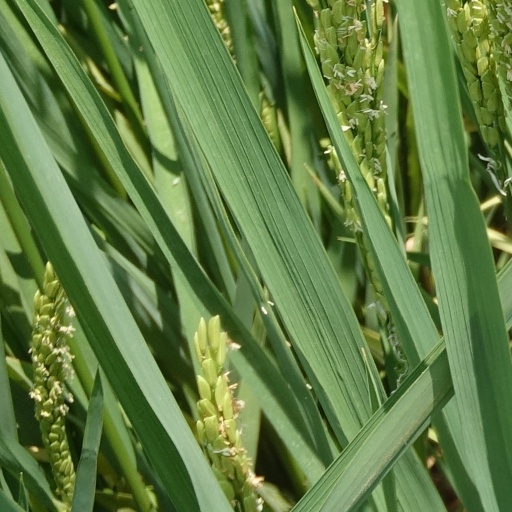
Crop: rice